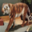
Label: tiger